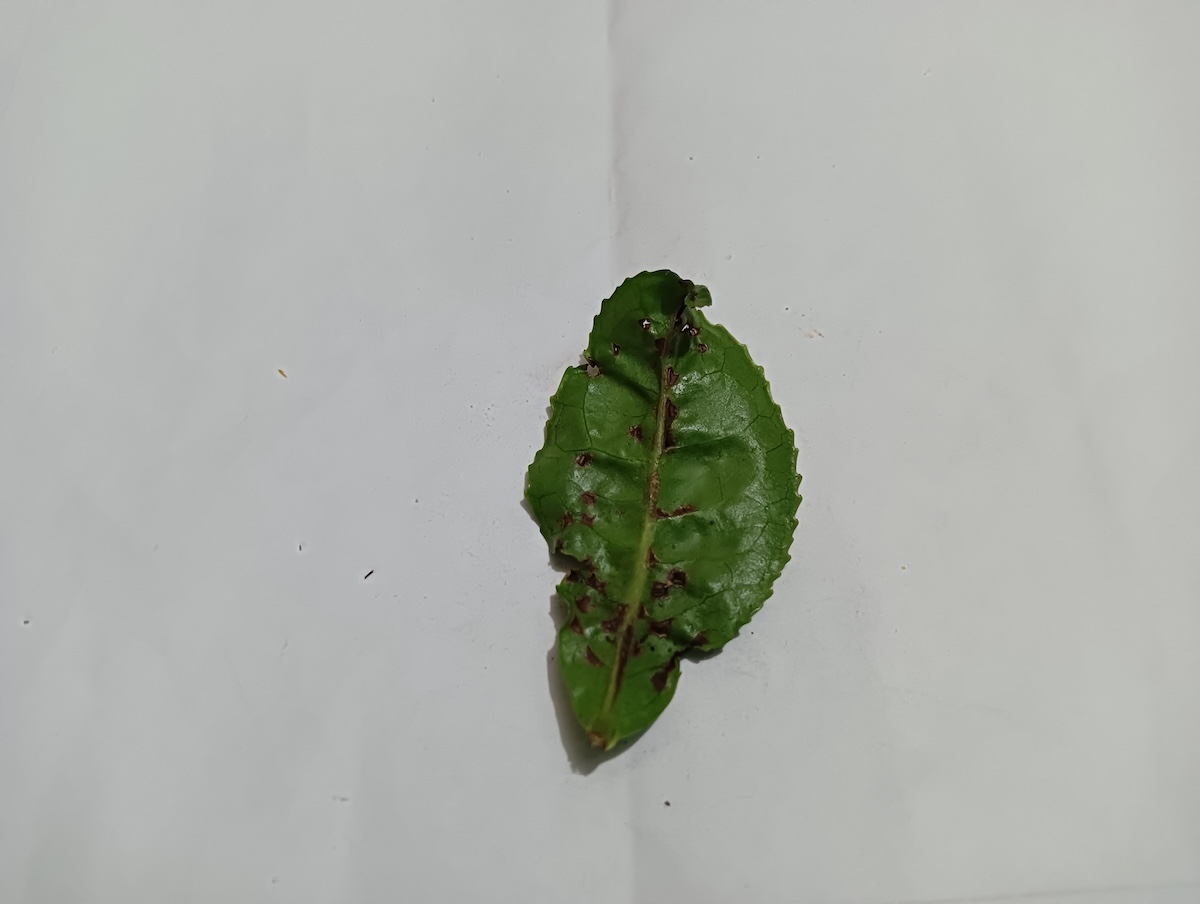
Label: Green mirid bug